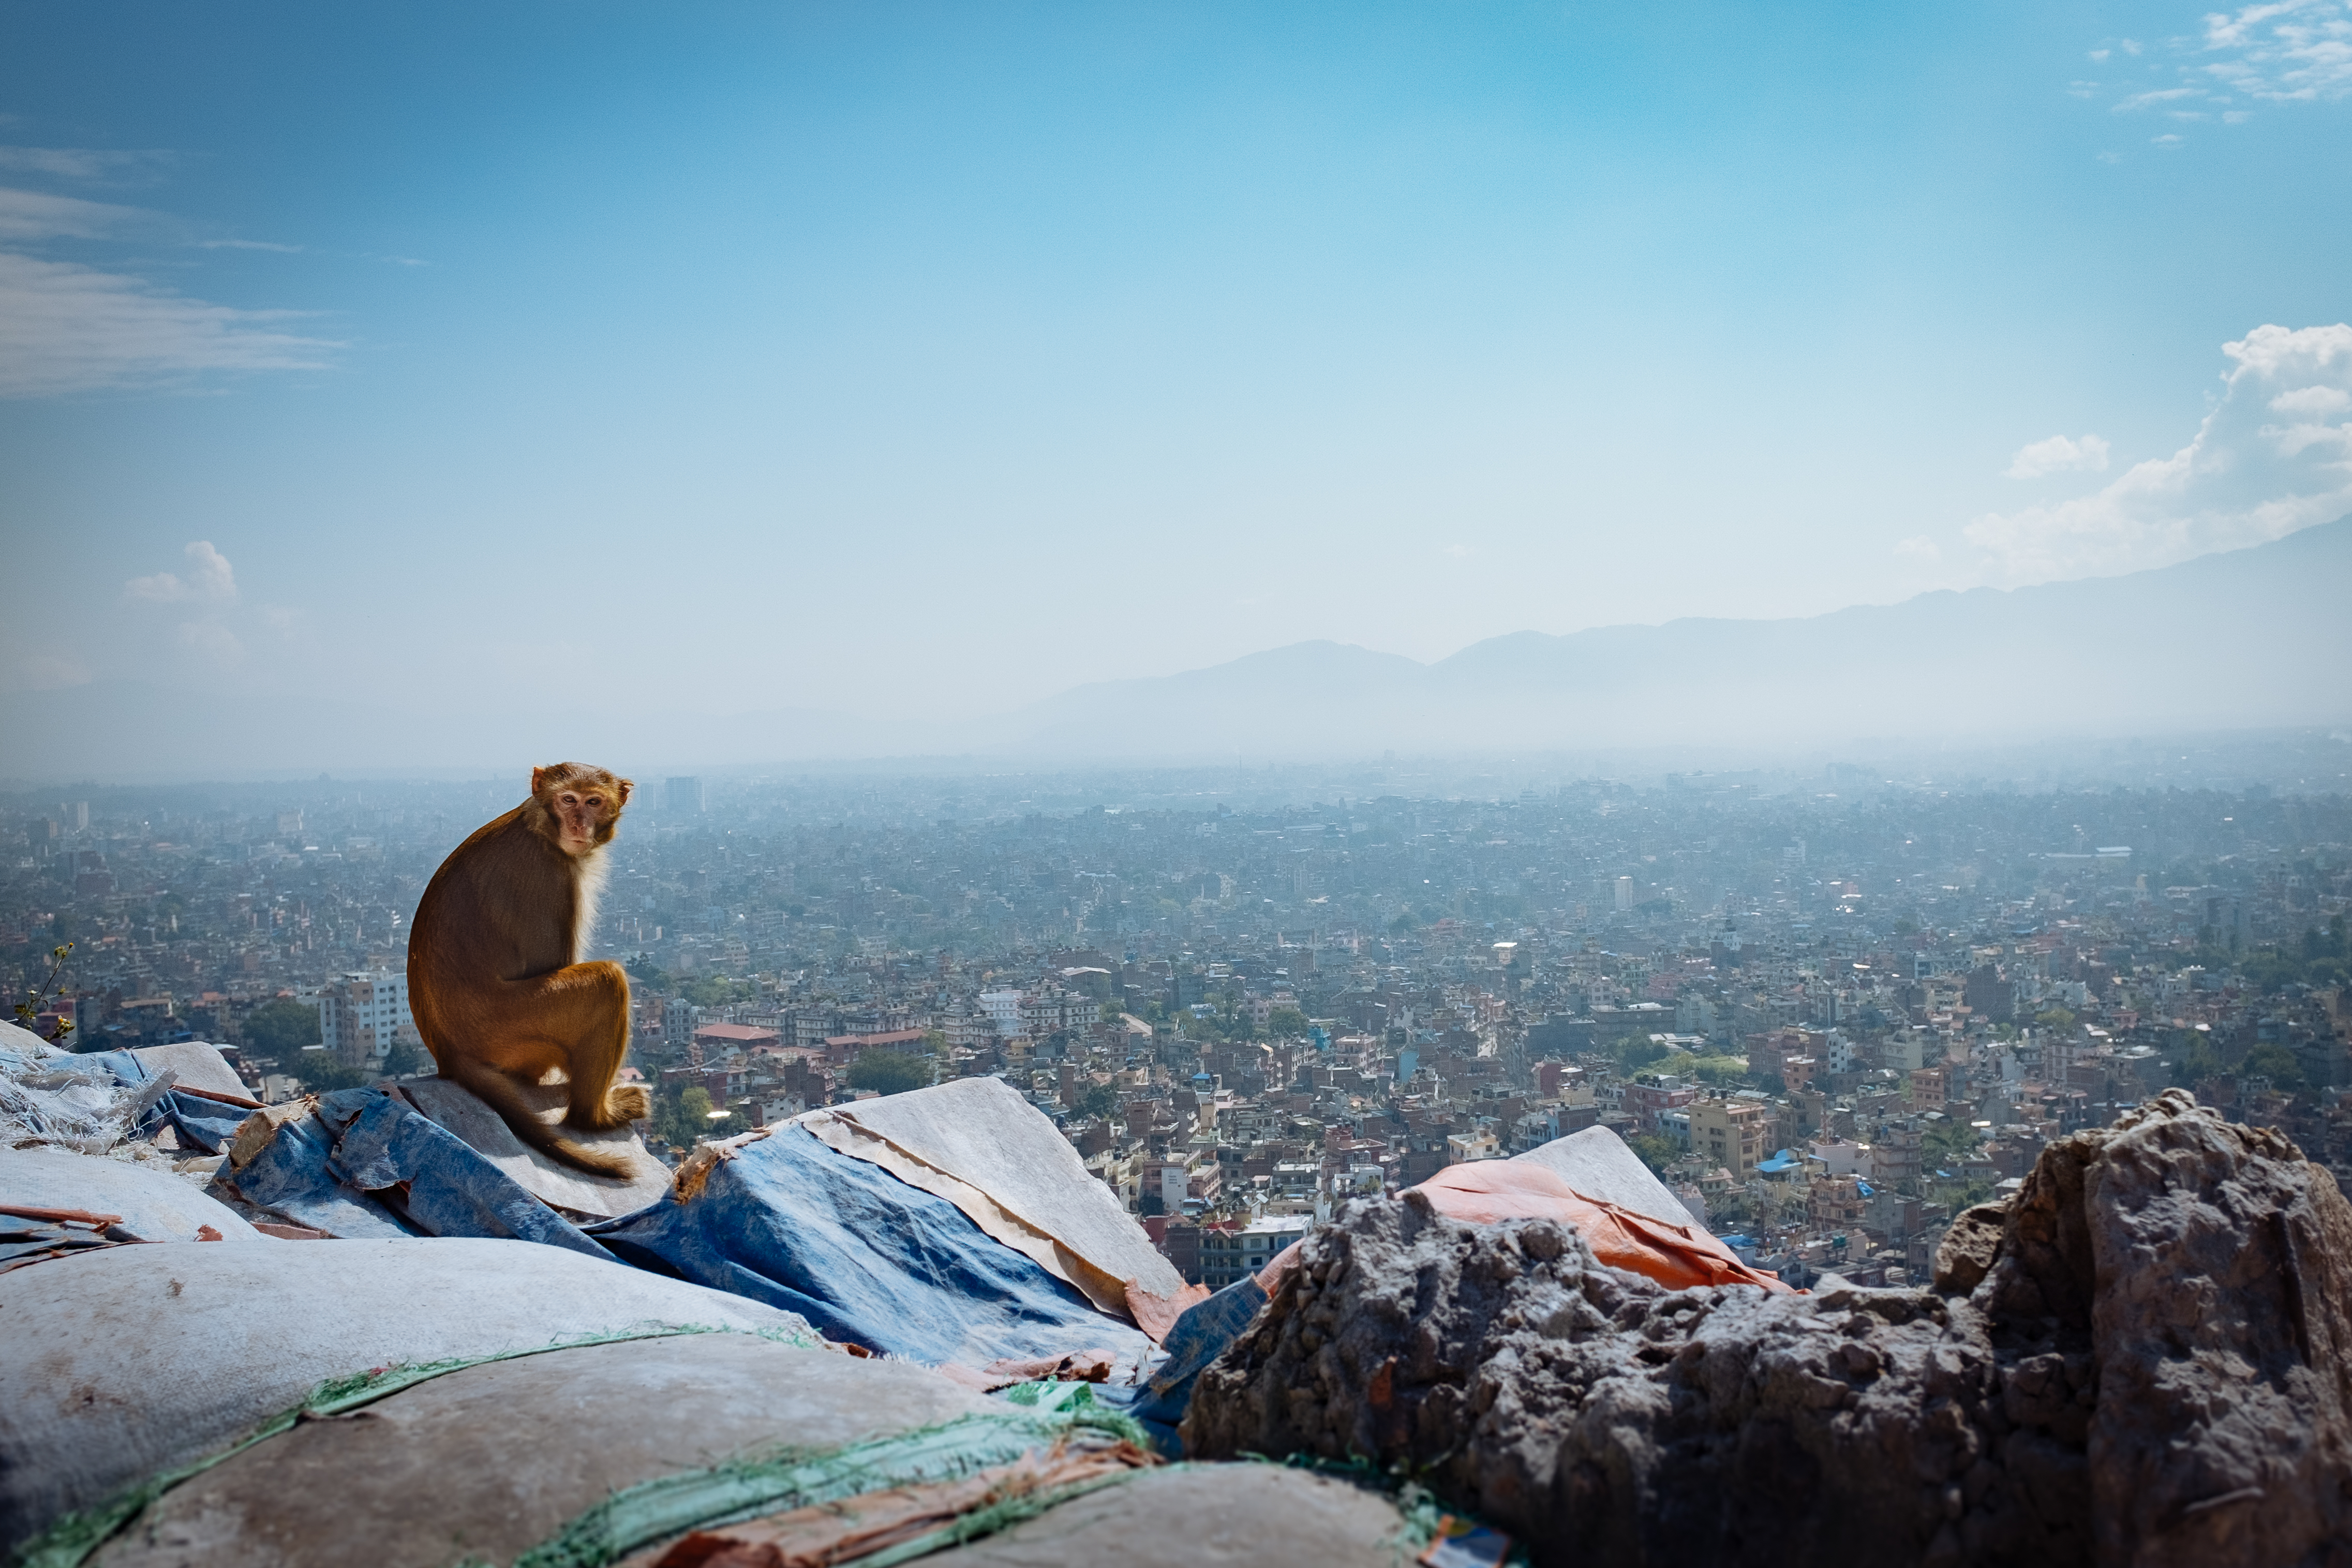
sea, rock, walking, mountain, morning, adventure, city, mountain range, vacation, travel, flag, extreme sport, monkey, summit, mountaineering, alps, sat, mountainous landforms